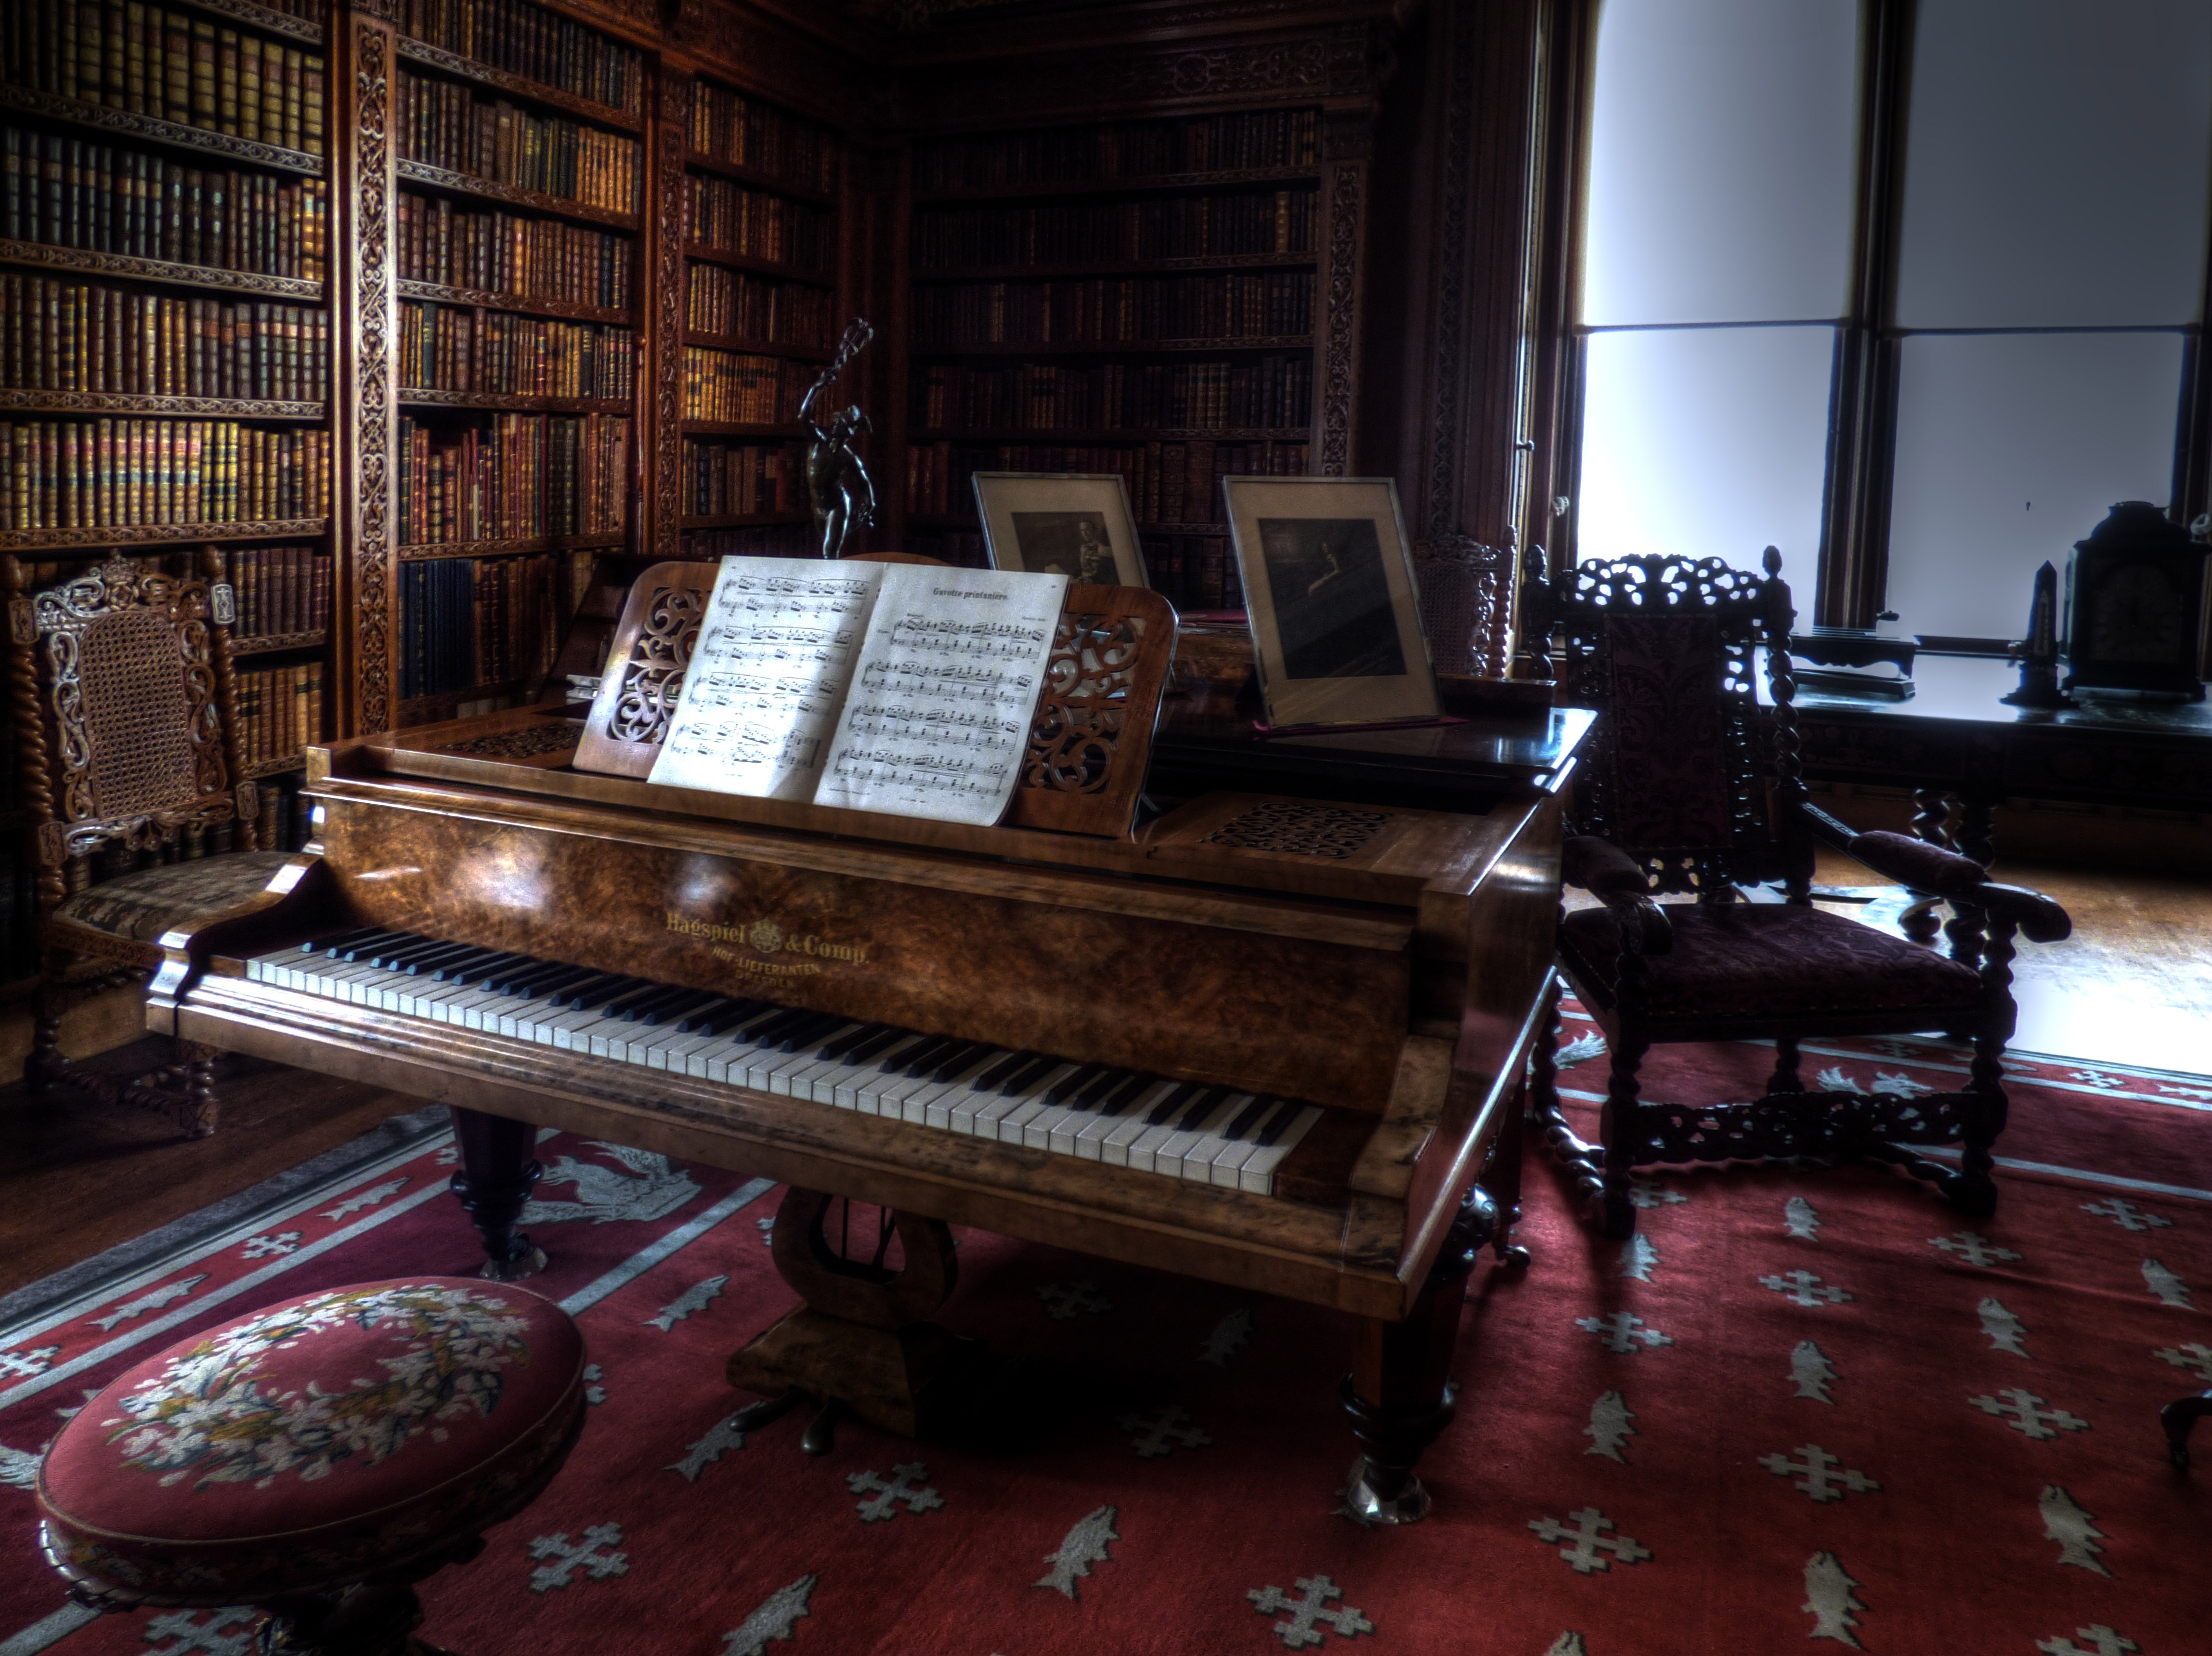
architecture, wood, keyboard, technology, retro, old, piano, indoor, living room, room, musical instrument, wooden, tourist attraction, aged, string instrument, electronic device, player piano